Leonel Moreira

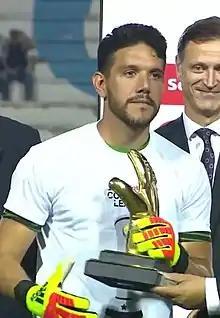
Moreira in 2018

Leonel Gerardo Moreira Ledezma (born 2 April 1990) is a Costa Rican professional footballer who plays as a goalkeeper for Sporting San José and the Costa Rica national team.